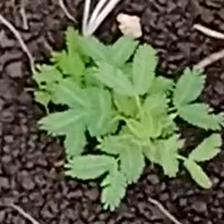
Weed species: Dwarf_cassia_(Chamaecrista pumila)